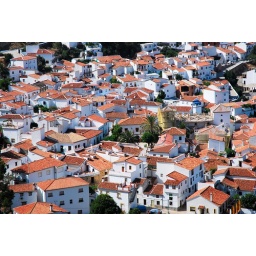
this little town in spain made a lovley pattern with it's red roofs ans white walls